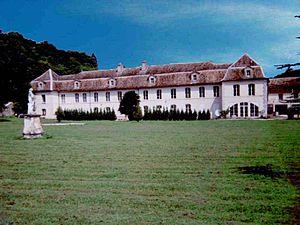
Abbaye Notre-Dame de L'Étanche (Vosges). À ne pas confondre avec l'autre Abbaye Notre-Dame de L'Étanche (Meuse).
L'abbaye de Notre-Dame de l'Étanche est une abbaye cistercienne située à L'Étanche, commune de Rollainville, dans les Vosges.
L'Étanche est une ancienne commune française du département des Vosges en région Grand Est. Elle est rattachée à celle de Rollainville en 1905.
Rollainville est une commune française située dans le département des Vosges en région Grand Est.